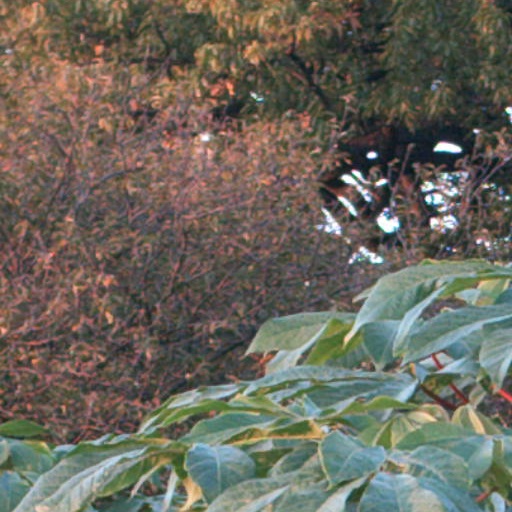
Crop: cassava